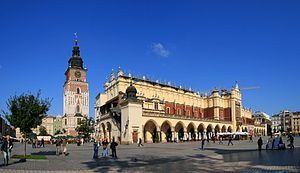
UNESCO's Verdensarvsliste (Europa) / Polen
Markedshallen i Kraków
UNESCO's Verdensarvsliste er en liste med bygninger, monumenter og naturområder i alle fem verdensdele, som UNESCO har udpeget som værende en del af verdens kulturelle arv. Listen omfatter pr. juli 2018 1092 steder, heraf 845 kulturel arv, 209 naturarv og 38 blandede. 54 steder er på listen over Verdensarvsområder i fare